Njoo Cheong Seng

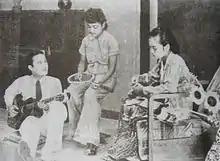
Promotional still for "Djantoeng Hati", which Njoo directed while his wife Fifi Young was ill.

After the success of Albert Balink's "Terang Boelan" in 1937 and The Teng Chun's "Alang-Alang" in 1939, four new film studios were started. One of these, Oriental Film, signed Njoo and Young; Njoo was taken as a writer, while Young was meant to be an actress. This was part of a general movement bringing stage personnel into the film industry.